Girlfriend

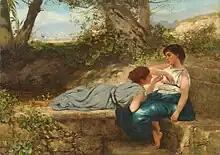
Henryk Siemiradzki's Conversation, depicting a lesbian couple.

According to the "Oxford English Dictionary", the earliest meaning of the word "girlfriend", from 1859 on, was to designate "a female friend; esp. a woman's close female friend". This was to distinguish from "friend" alone, which was being used by women to denote a male suitor, beau, or companion. In the late 1800s, it took on the meaning of "A female with whom a person has a romantic or sexual relationship".